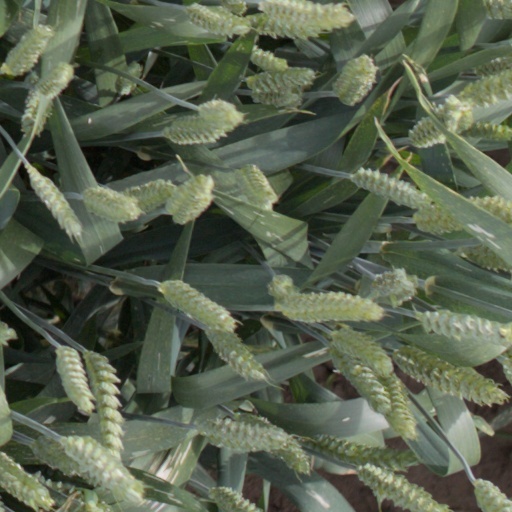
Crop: wheat